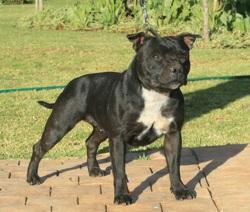
Staffordshire_bullterrier